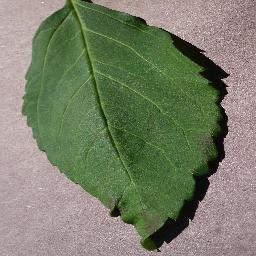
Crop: cherry
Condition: (including_sour)_healthy